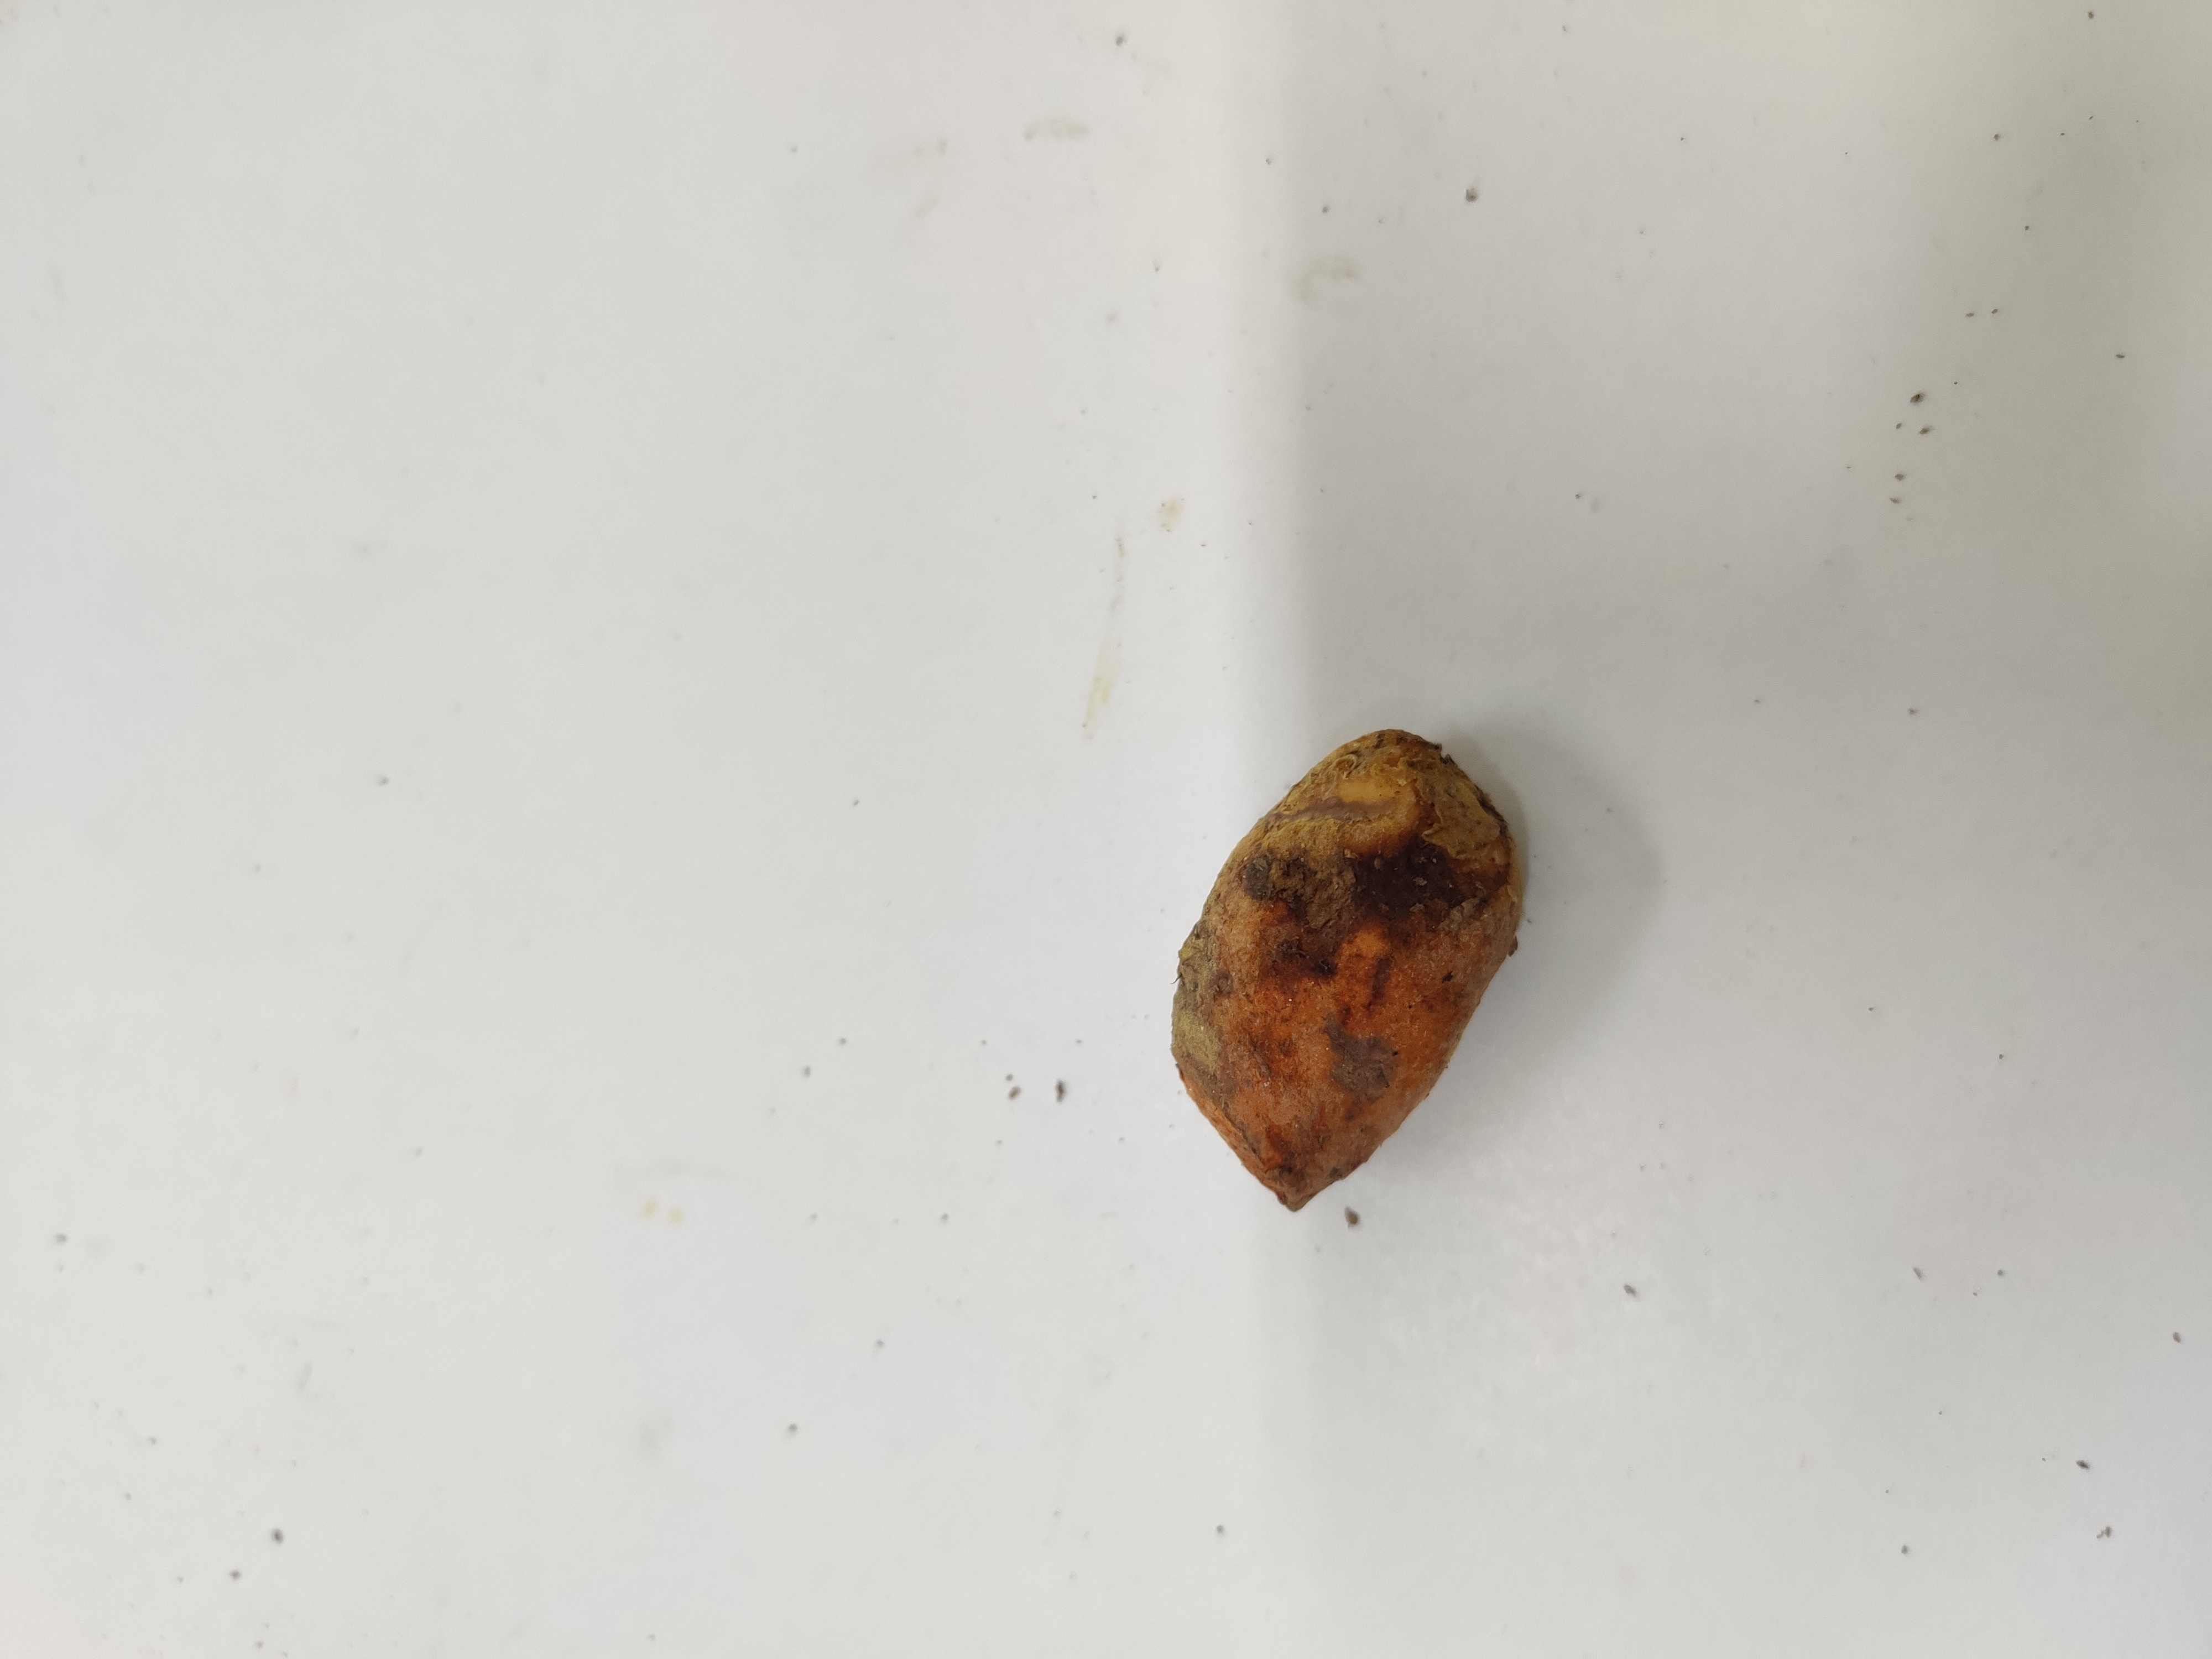
Crop: Turmeric
Condition: Fresh